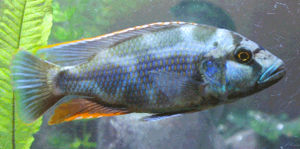
Nimbochromis livingstonii ou dormeur ou encore ronfleur est une espèce de poisson d'eau douce de la famille des cichlidae. Elle est endémique du lac Malawi, lac Malombe et du Shire supérieure en Afrique. Cette espèce est appelé "Kaligono", "Mbuna" ou "Utaka" en Nyanja au Malawi.
Le genre Nimbochromis regroupe plusieurs espèces de poissons de la famille des Cichlidae. Certaines sont endémiques du lac Malawi, d'autres sont également présentes dans le lac Malombe et la rivière Shire.
La famille des Cichlidés appartient au sous-ordre des Labroidei, qui compte aussi des familles comme les Pomacentridés ou les Scaridés. Cette famille comporte plus de 200 genres et entre 1 600 et 1 800 espèces, réparties principalement en Afrique, en Amérique centrale, Amérique du Sud, Texas, Israël, Madagascar, Syrie, Iran, Sri Lanka et sur les côtes sud des Indes. De nombreuses espèces sont importées et parfois élevées en Europe à des fins aquariophiles, en raison de leurs couleurs vives et de leurs mœurs parfois évoluées. On compte parmi ses membres les plus célèbres le scalaire, l'oscar ou encore le discus. La disparition massive des 200 espèces différentes de Cichlidés du lac Victoria, espèces qui se sont diversifiées depuis 12 000 ans, est une illustration des menaces qui pèsent sur la biodiversité.